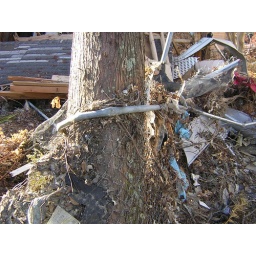
metal fence wrapped around a tree